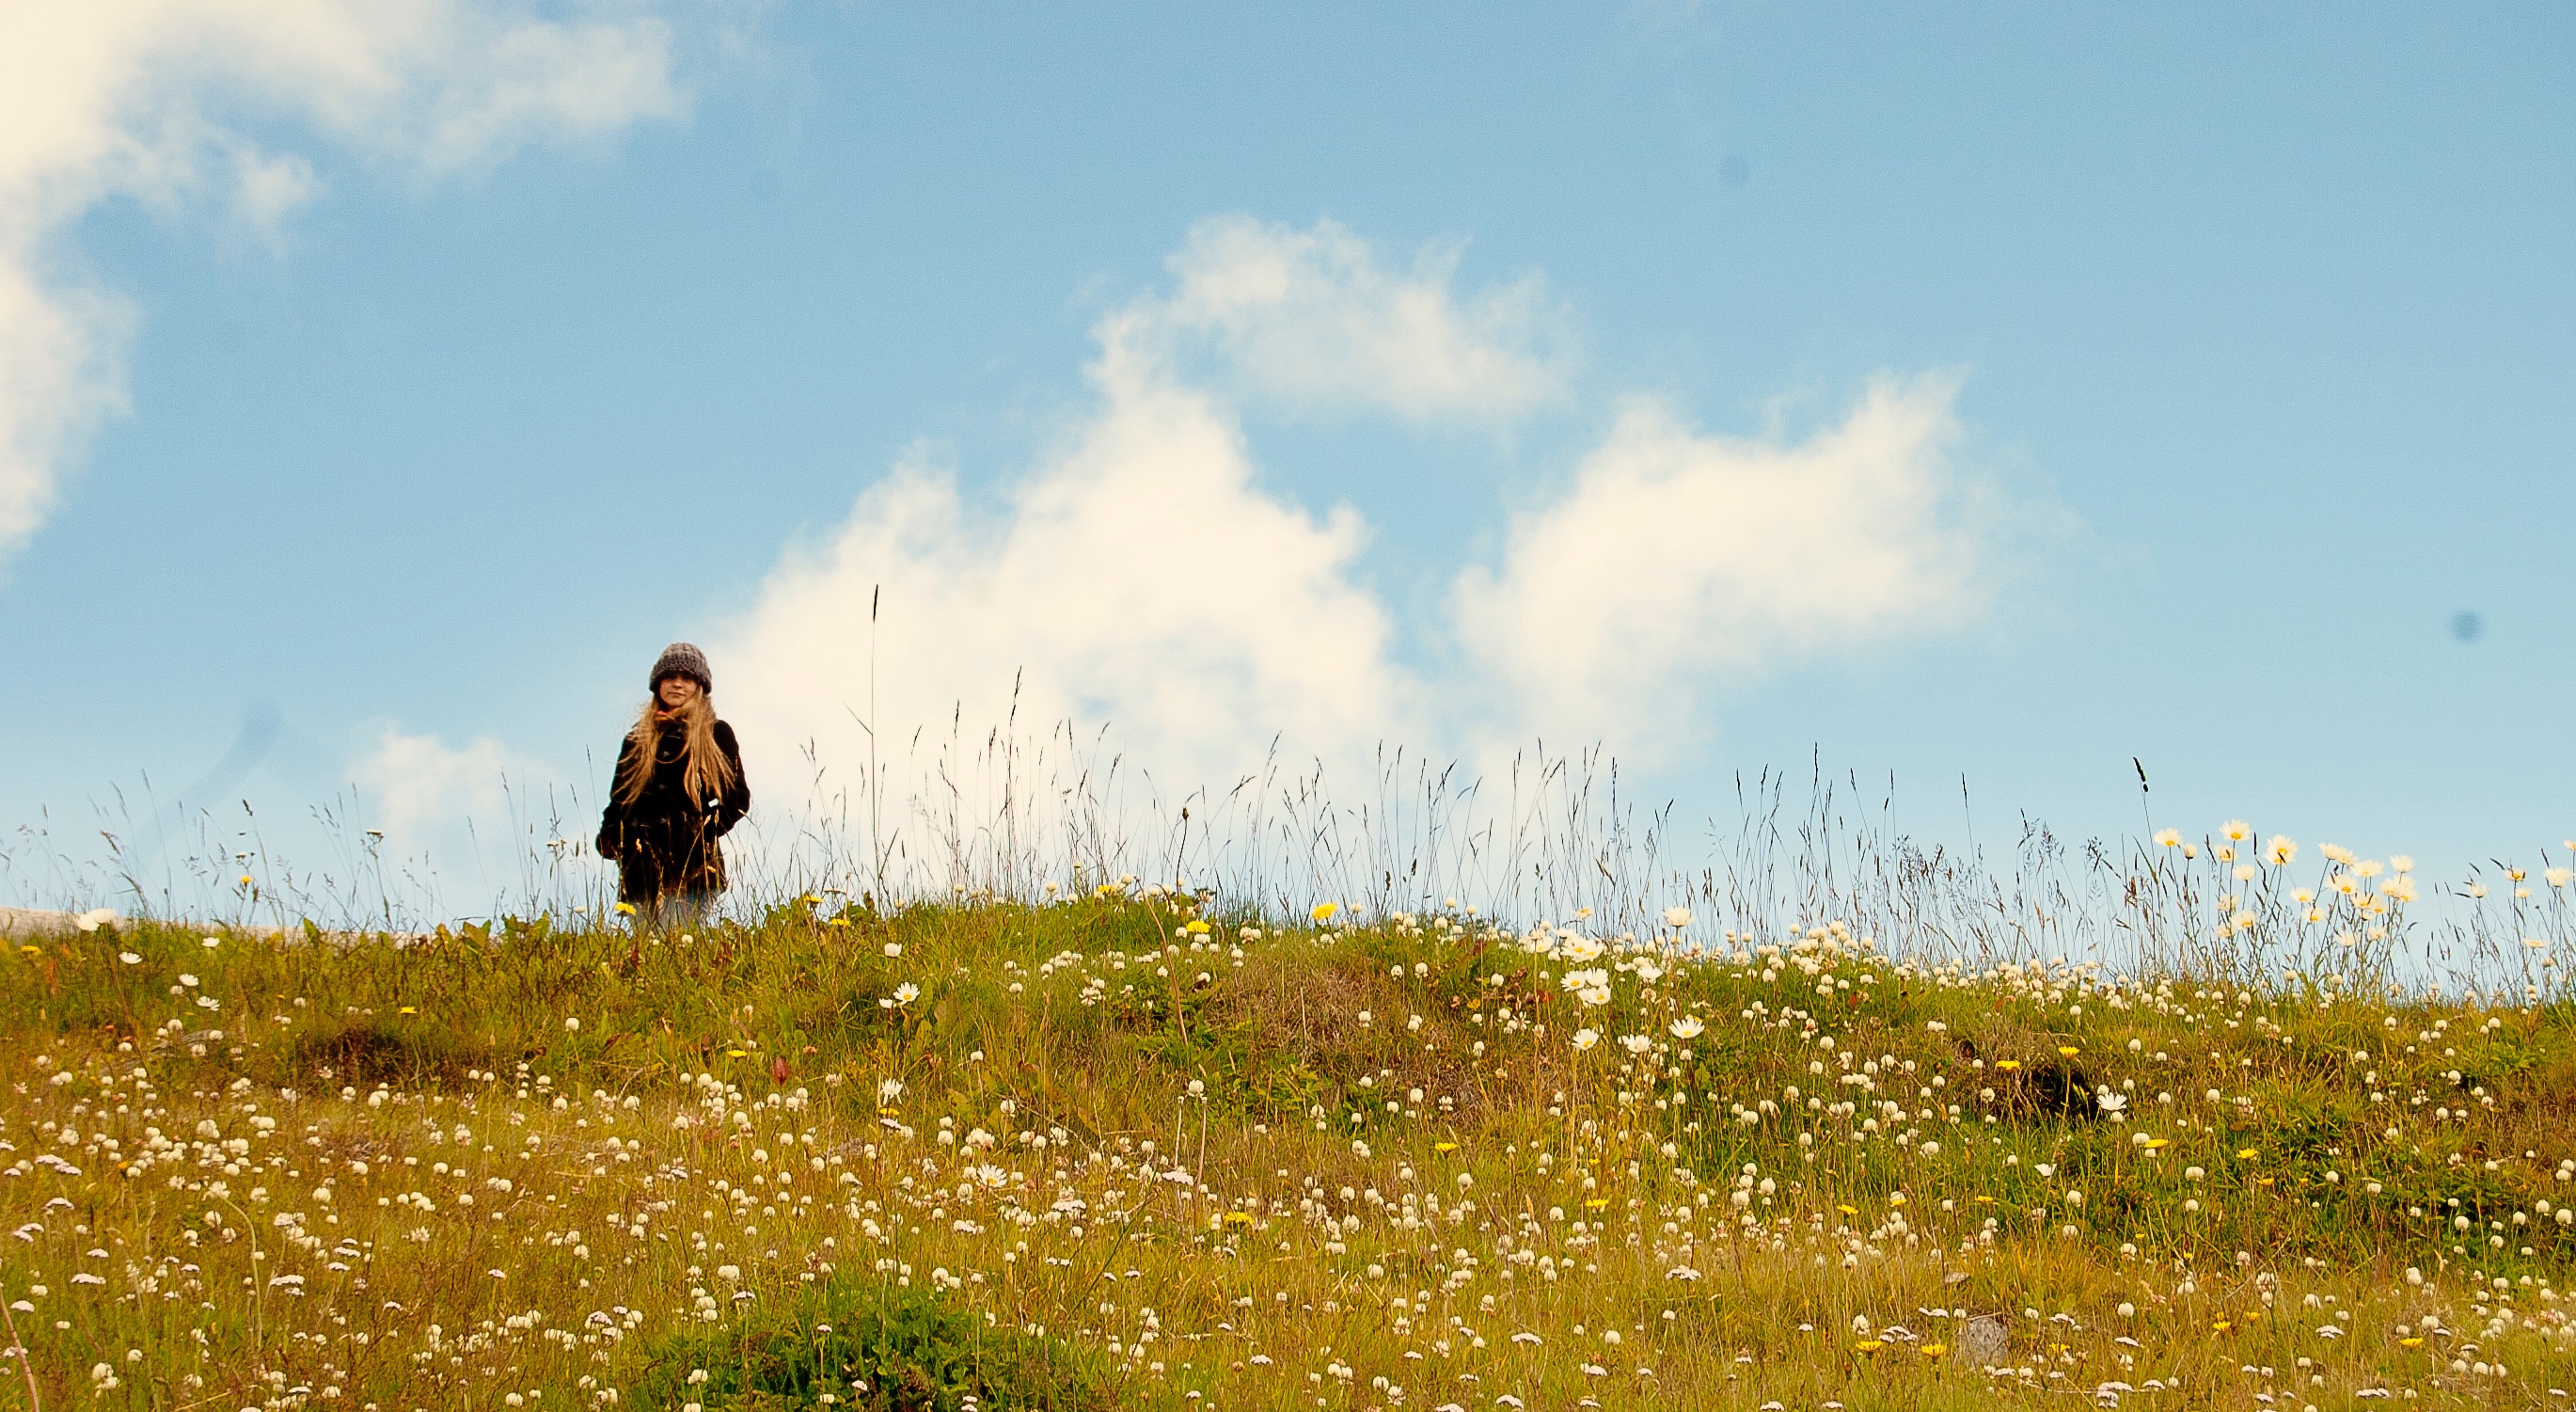
grass, horizon, cloud, sky, field, meadow, prairie, sunlight, morning, hill, flower, agriculture, plain, grassland, habitat, ecosystem, steppe, rural area, natural environment, grass family